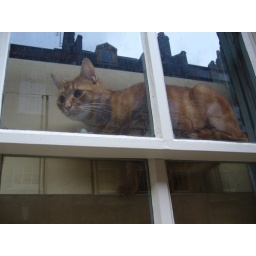
a cat in the window (london dec 2006)